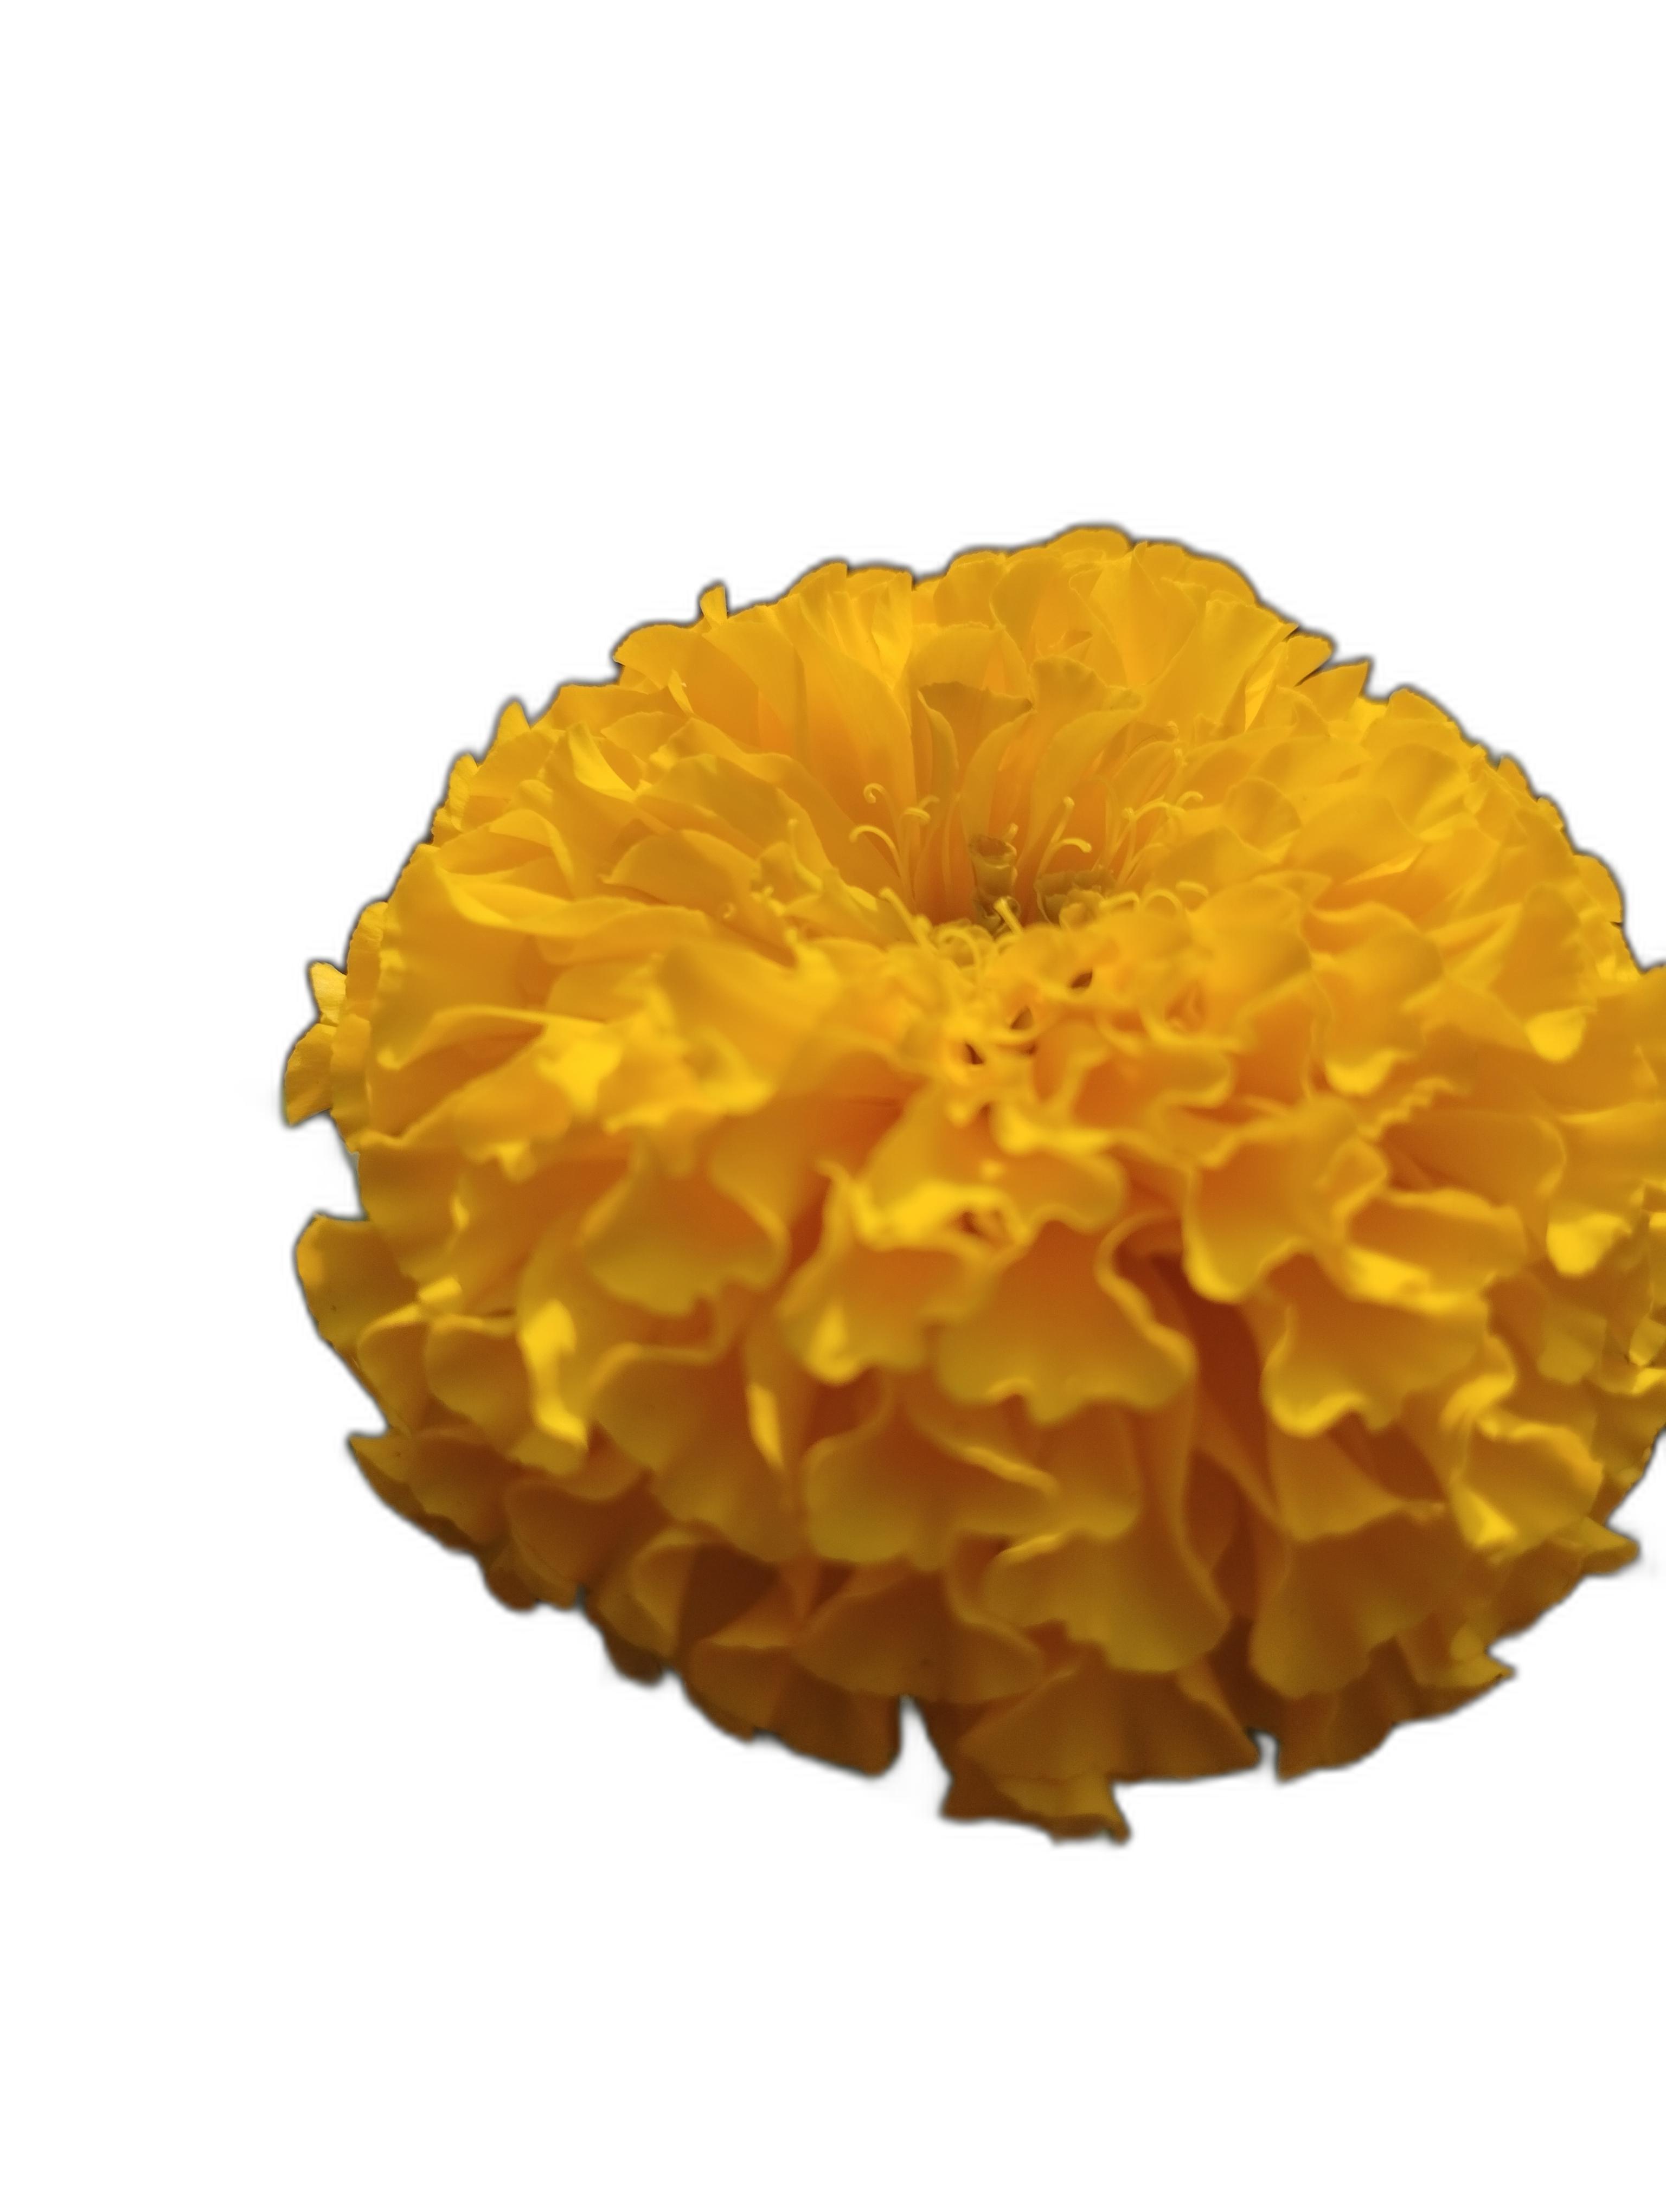
Label: Marigold